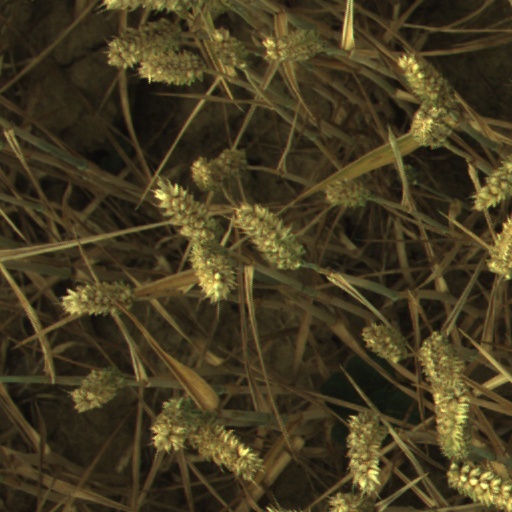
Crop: wheat